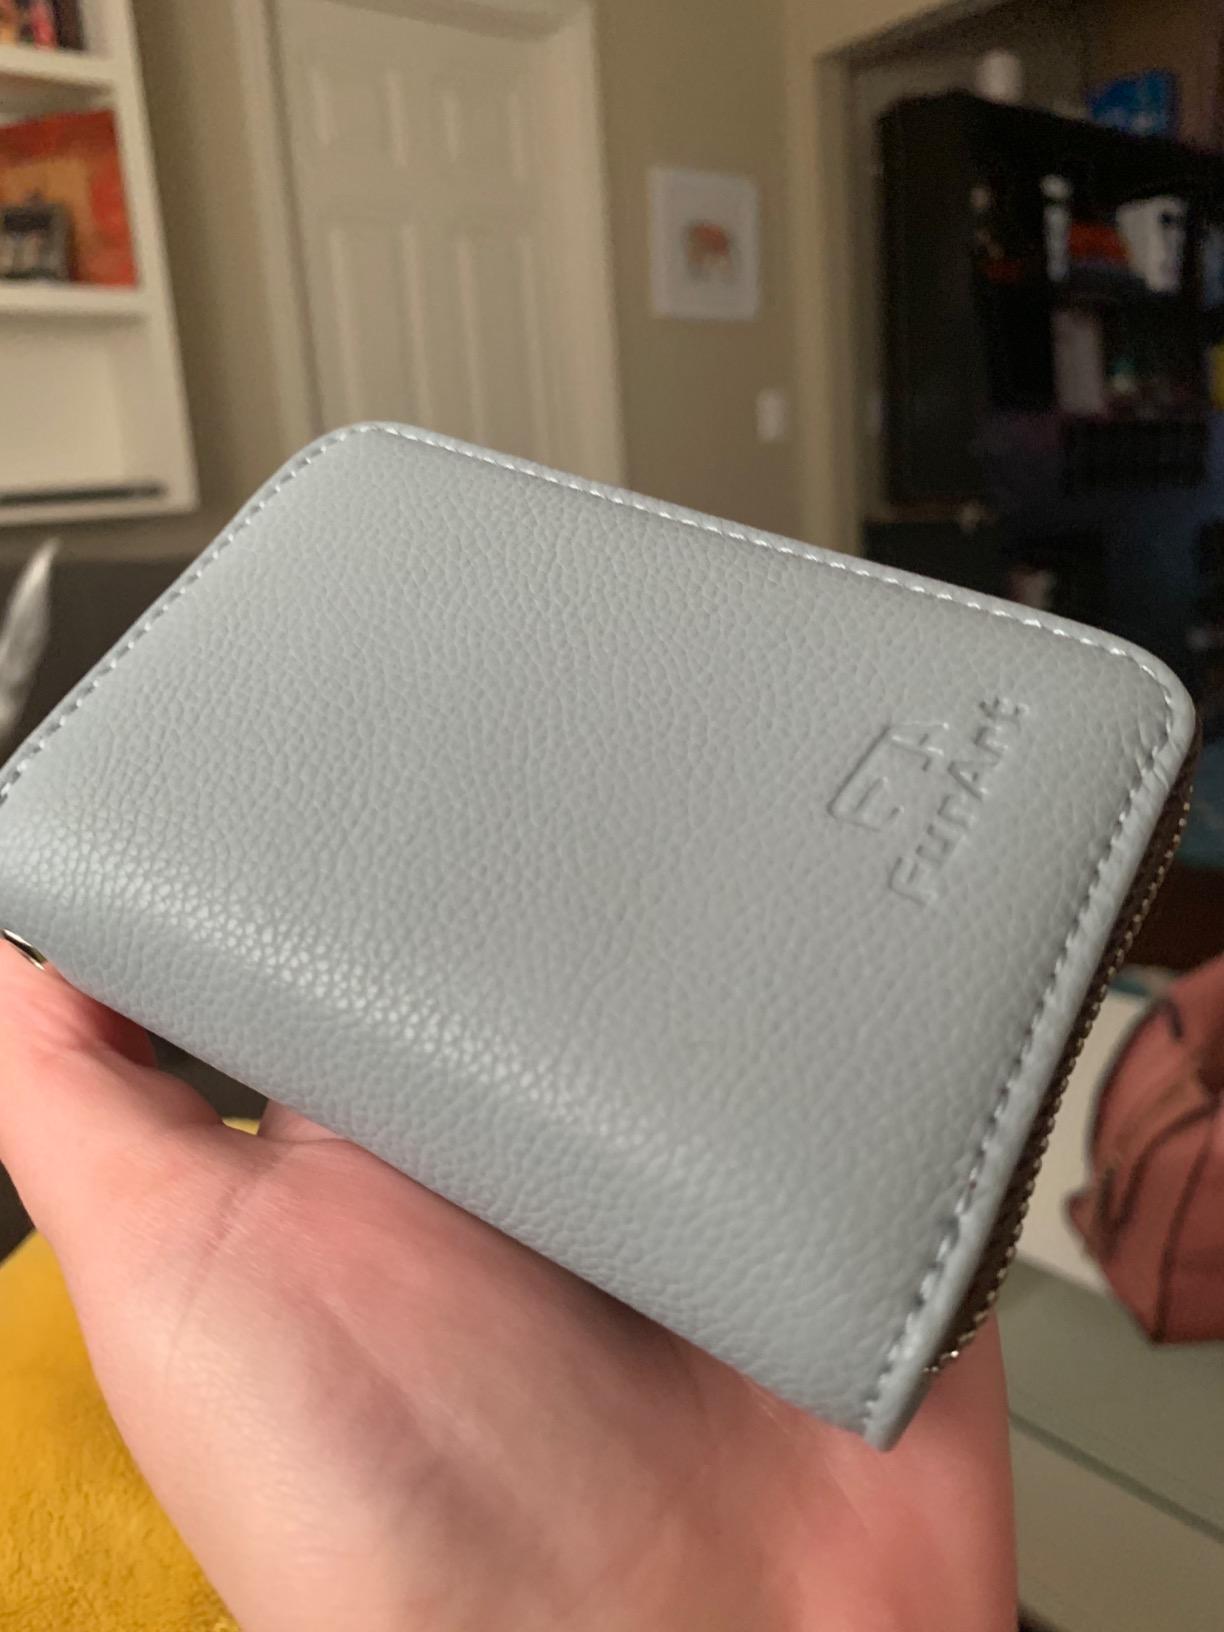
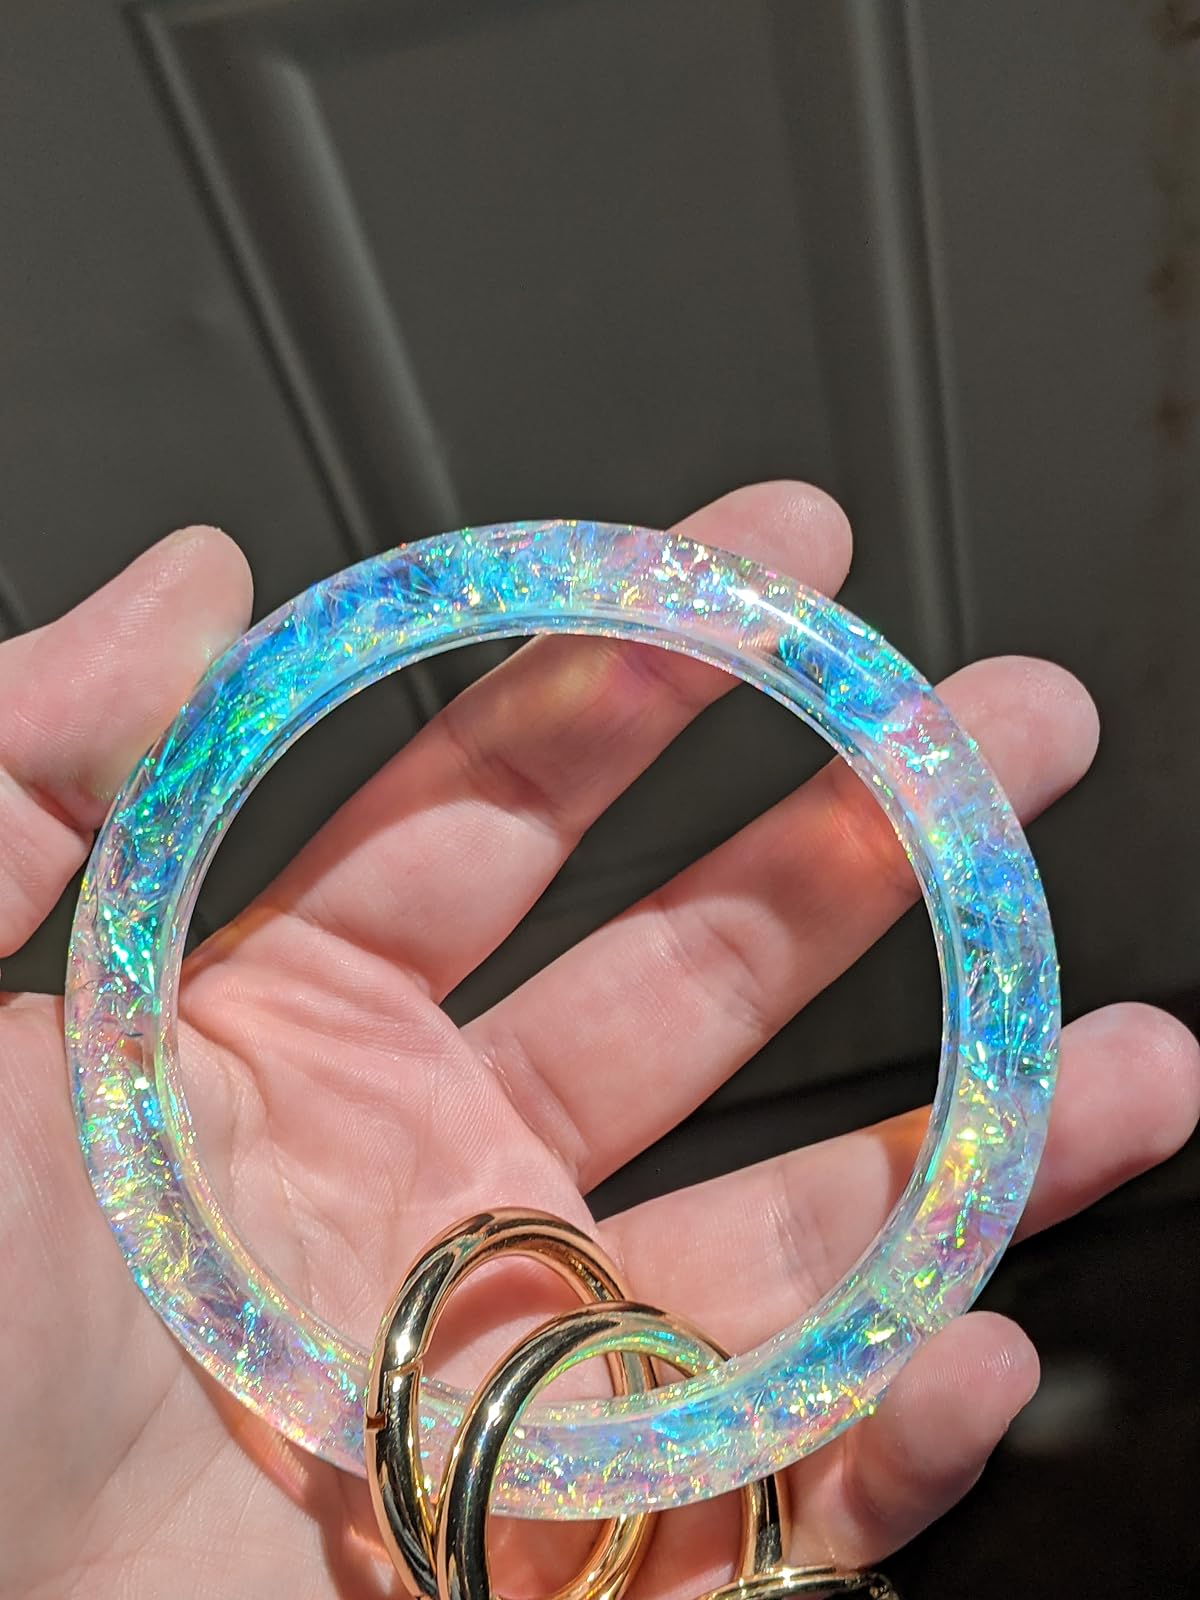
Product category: accessories_keychain
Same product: no